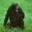
Label: chimpanzee